Describe the emotion expressed in this image:  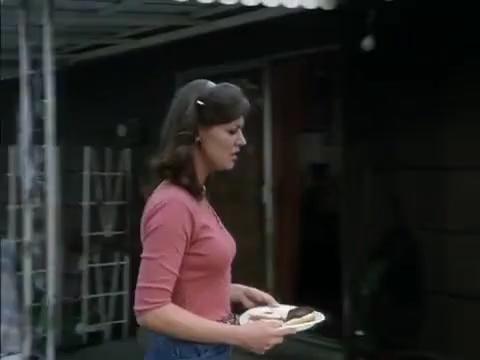
This person displays Suffering, valence and arousal with low intensity.